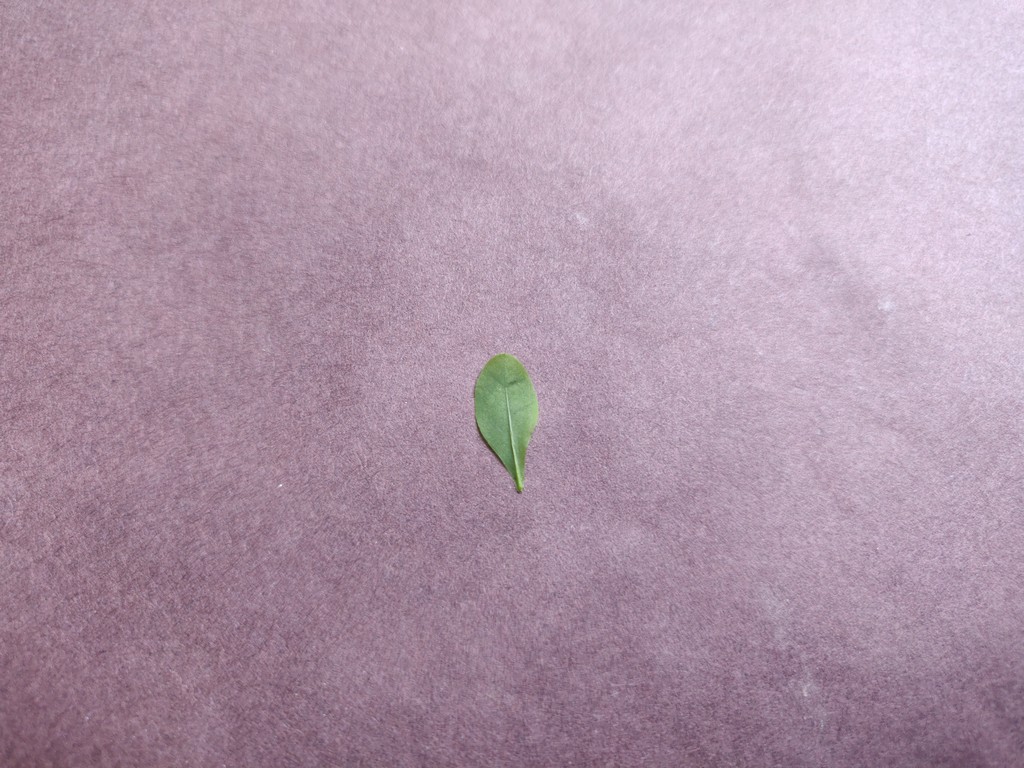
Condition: Healthy
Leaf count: single
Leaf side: back